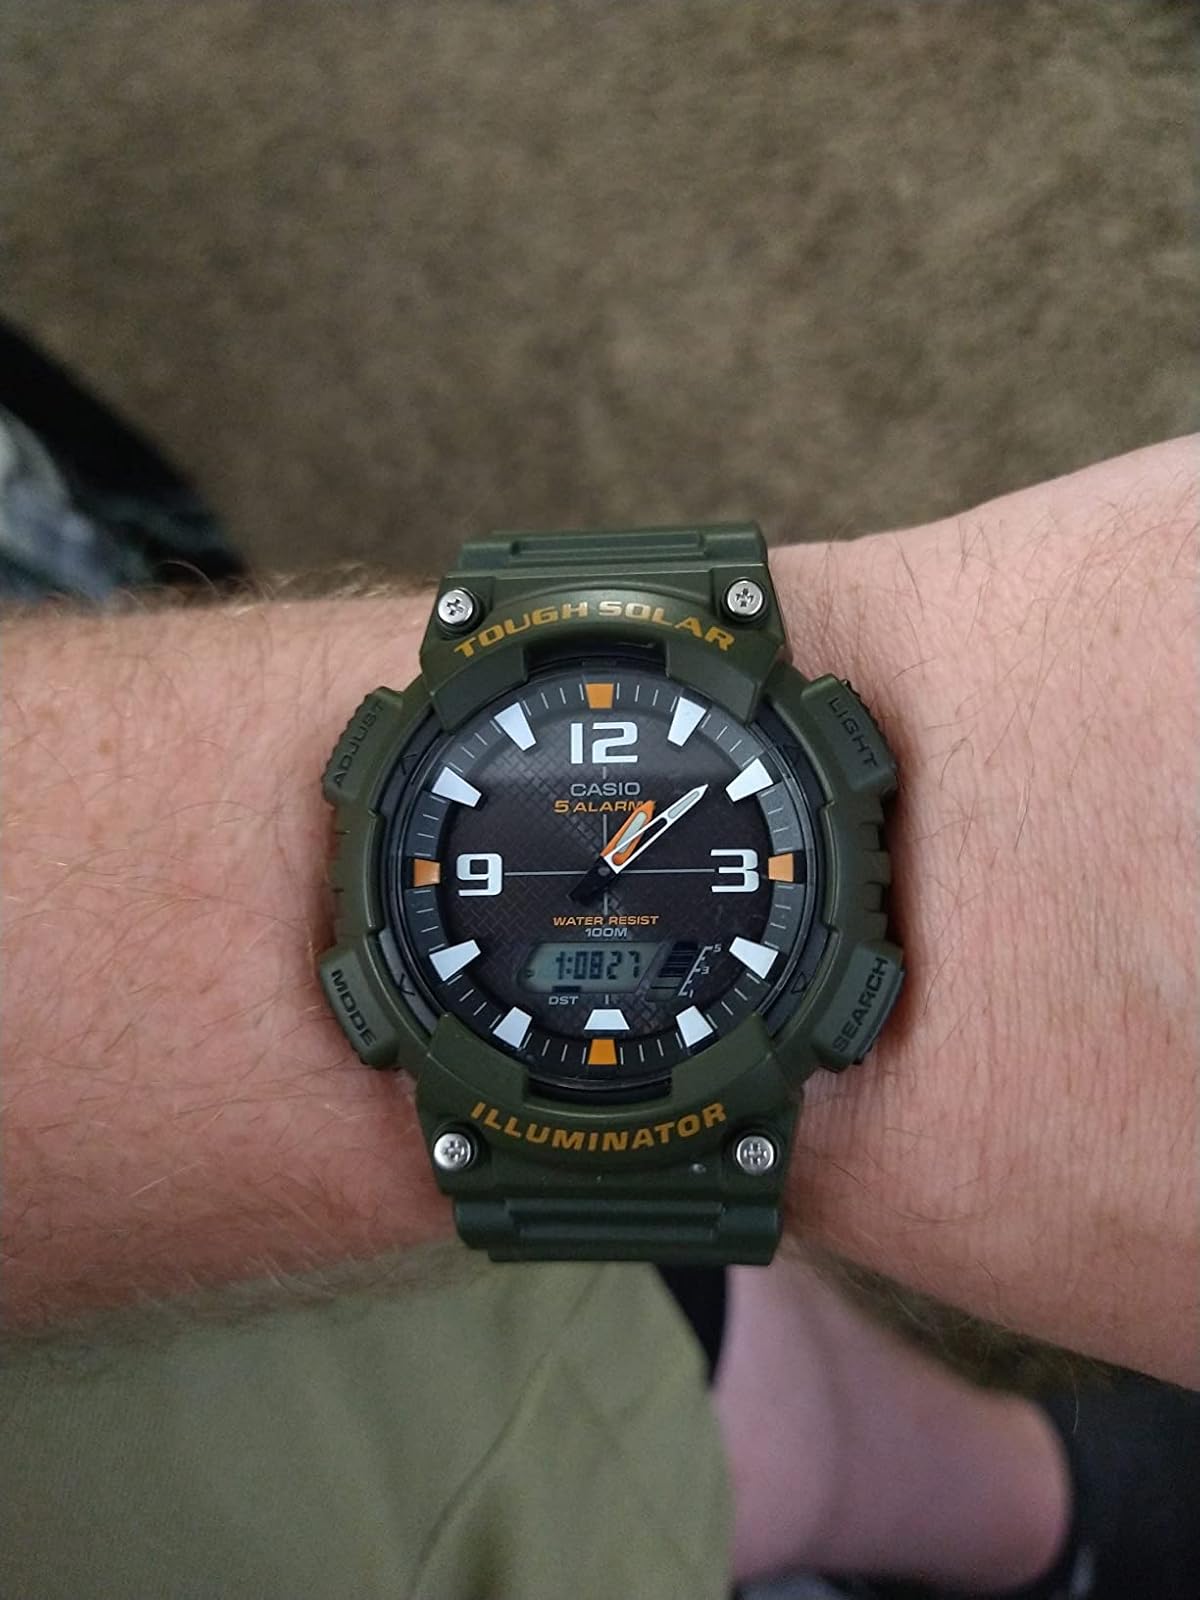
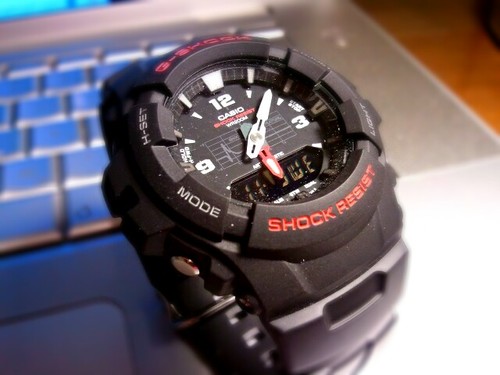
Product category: accessories_watch
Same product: no